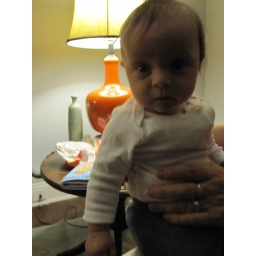
she has paper towels shoved in her shirt to catch the drool. way cooler than a bib